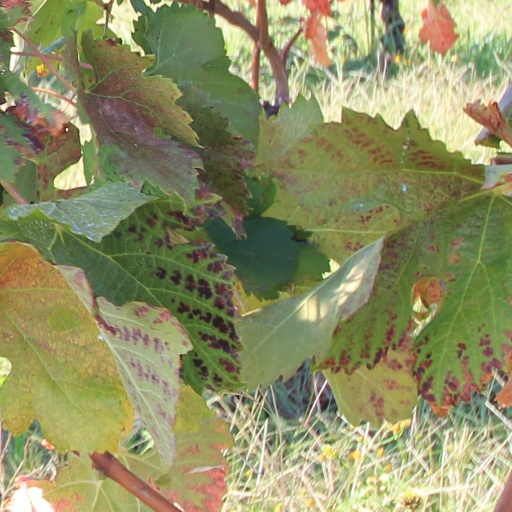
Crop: grape